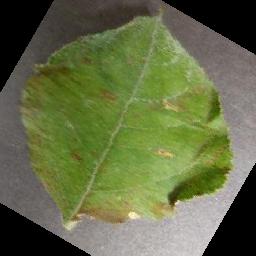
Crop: apple
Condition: cedar_rust